Danake

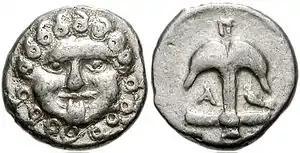
The Gorgon's head is a frequent numismatic icon (here with anchor on reverse) that may appear on a

The danake or (Greek: ) was a small silver coin of the Persian Empire (Old Persian ), equivalent to the Greek obol and circulated among the eastern Greeks. Later it was used by the Greeks in other metals. The 2nd-century AD grammarian Julius Pollux gives the name as "danikê" or "danakê" or "danikon" and says that it was a Persian coin, but by Pollux's time this was an anachronism.